Franking

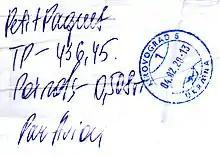
Modern postal clerk script franking with circular date stamp (Ukraine)

Any and all conflicts that might arise affecting the franking of mail types serviced by multiple administrations which result from differences in these various postal regulations and/or practices are mediated by the UPU, a specialized agency of the United Nations which sets the rules and technical standards for international mail exchanges. The UPU co-ordinates the application of the regulations of postal systems of its member nations, including as they relate to franking, to permit the servicing and exchange of international mail. Prior to the establishment of the UPU in 1874, international mails sometimes bore mixed franking (the application of franking of more than one country) before the world's postal services universally agreed to deliver international mails bearing only the franking of the country of origin.